Oh, Mr Porter!

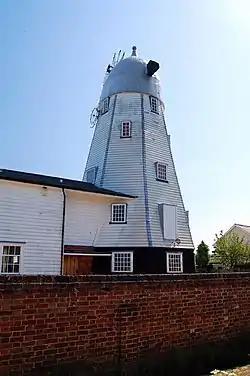
Terling Windmill where the windmill scene was filmed

Despite the majority of the film being set in Northern Ireland, none of the filming took place there; the railway station at Buggleskelly was the disused Cliddesden railway station on the Basingstoke and Alton Light Railway, which had closed to goods in 1936. "Oh, Mr Porter!" was filmed at Cliddesden between May and July 1937. All the interior shots were made at Gainsborough Studios, Shepherds Bush, during the August. The windmill in which Porter and his colleagues are trapped is located at Terling, Essex, and "Gladstone", the ancient steam locomotive, was portrayed by No. 2 "Northiam" 2-4-0T built by Hawthorn Leslie in 1899 and loaned by the Kent and East Sussex Railway to the film. The engine was returned to the company after completion of the film and remained in service until 1941, when it was scrapped.